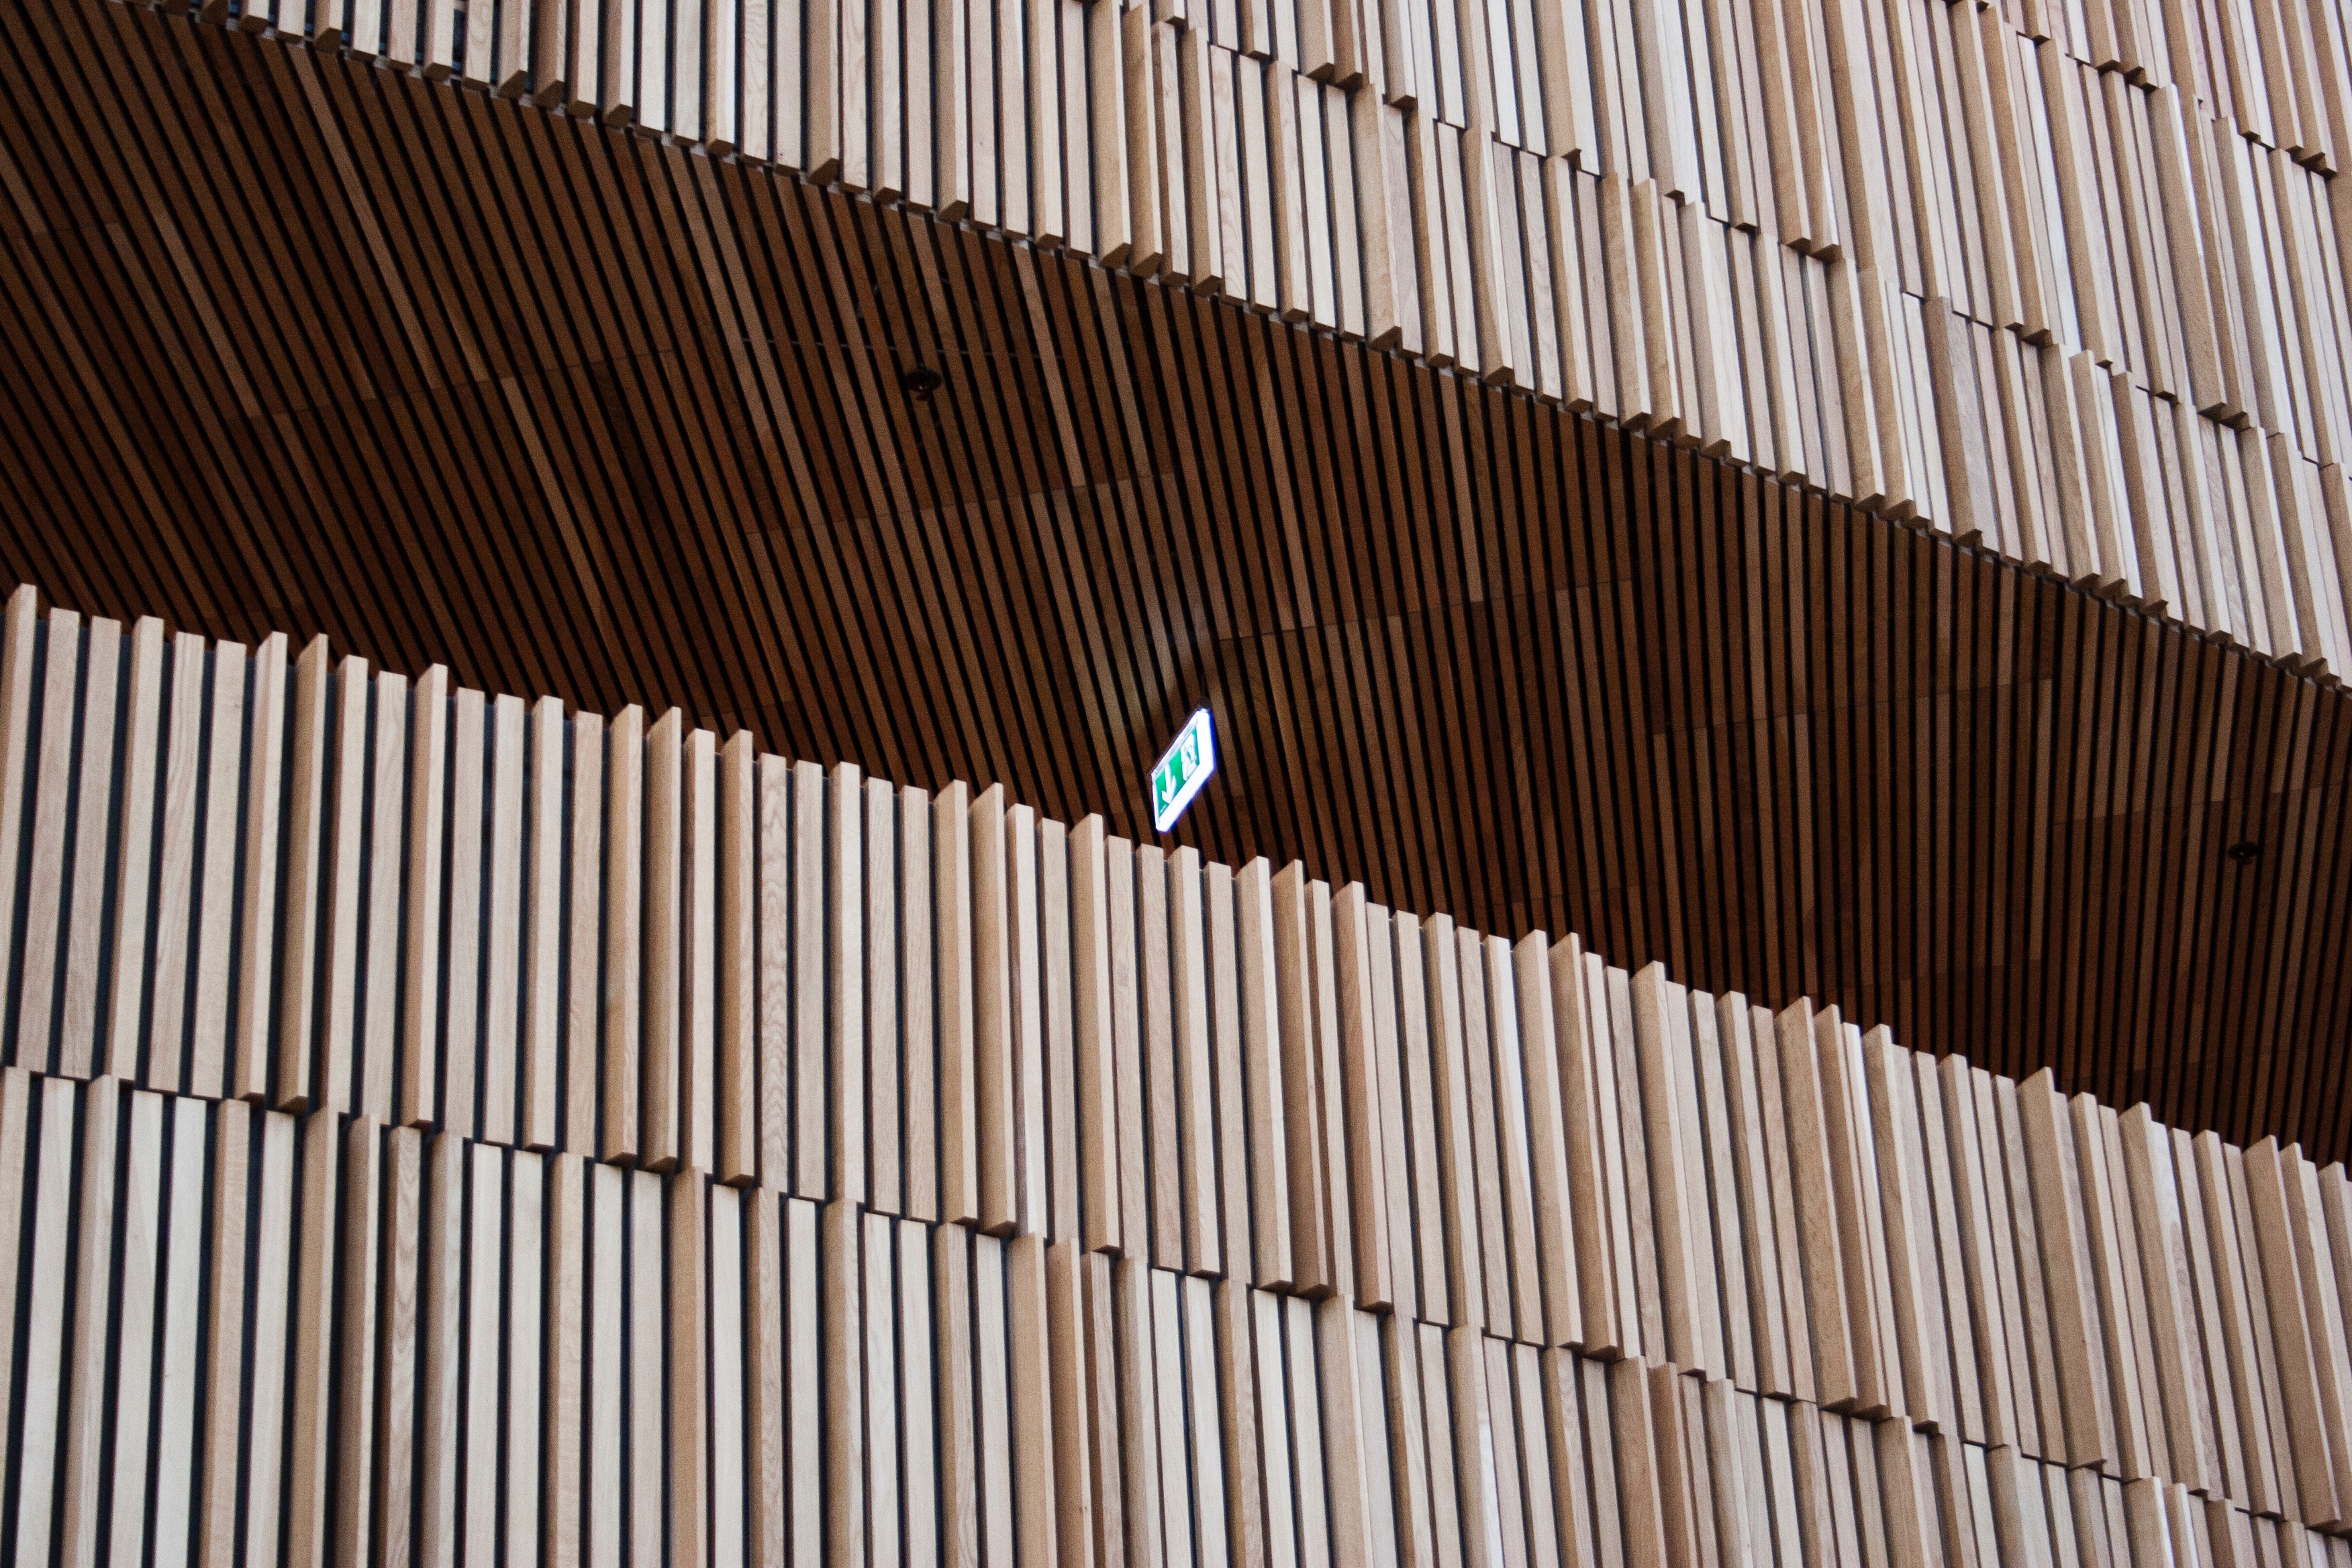
fence, wood, floor, wall, pattern, line, material, interior design, art, design, net, shape, bamboo, window covering